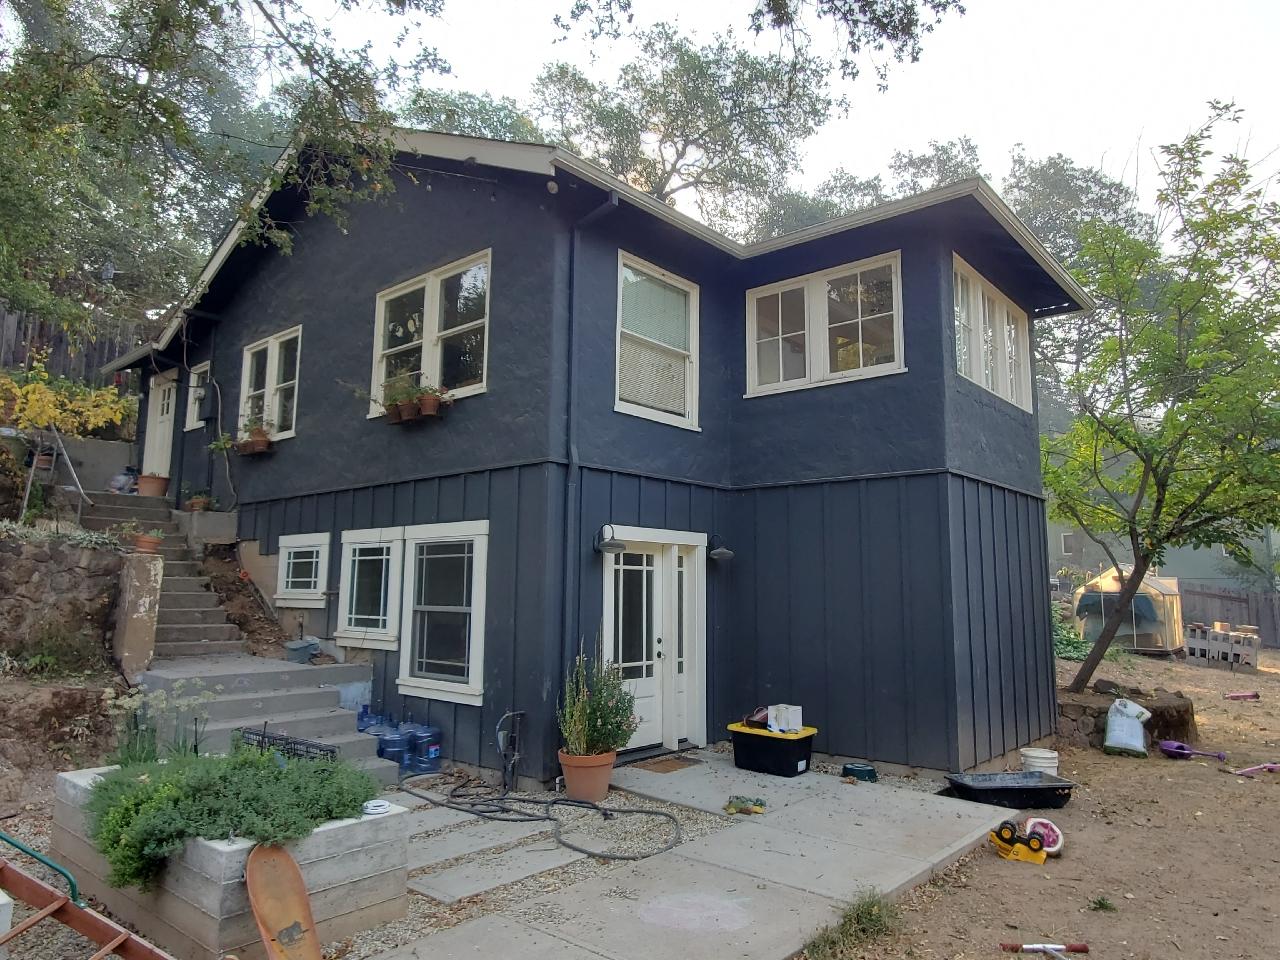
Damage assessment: no_damage